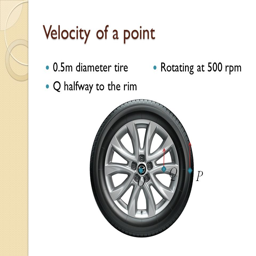
velocity of a point rotating at rpm diameter tire q halfway to the rim